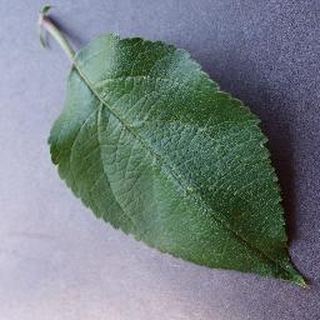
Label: healthy_apple